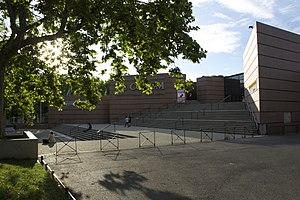
Le Corum est le palais des congrès de la ville de Montpellier. Décrié par certains lors de sa construction, pour son architecture et son coût, il accueille l'Opéra Berlioz, un des deux lieux de résidence de l'Opéra et de l'orchestre national de Montpellier avec le théâtre de la Comédie.